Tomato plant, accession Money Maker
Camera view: bottom (45 deg); turntable rotation: 270 degrees
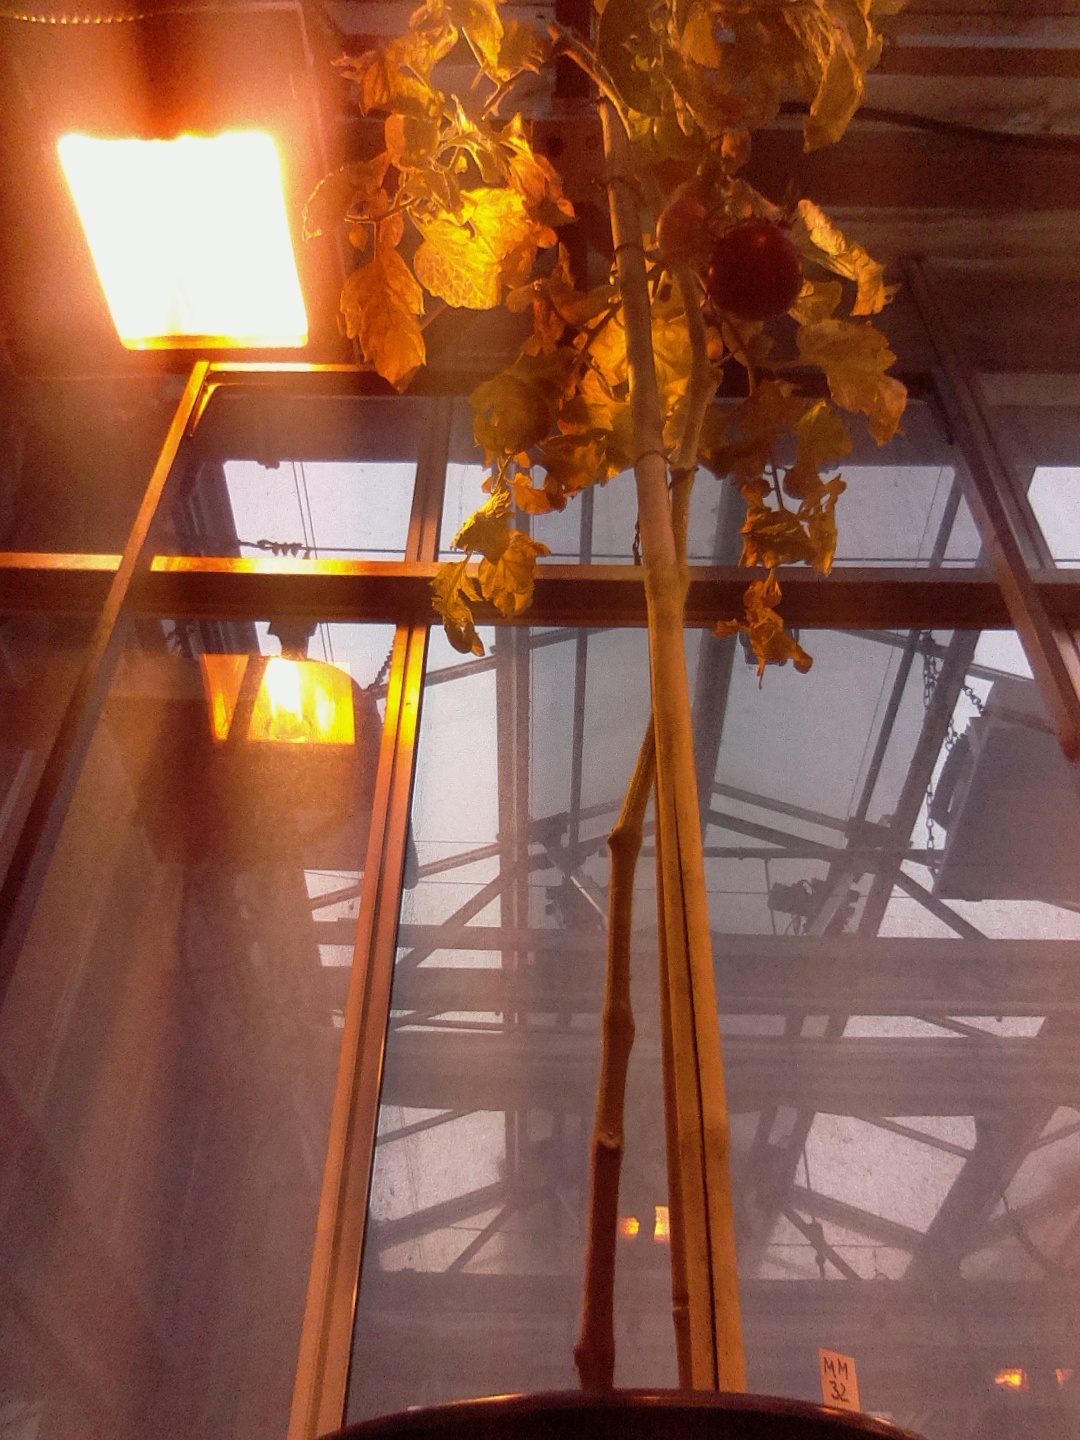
BBCH growth stage 87: 70%-80% of fruits show typical fully ripe color